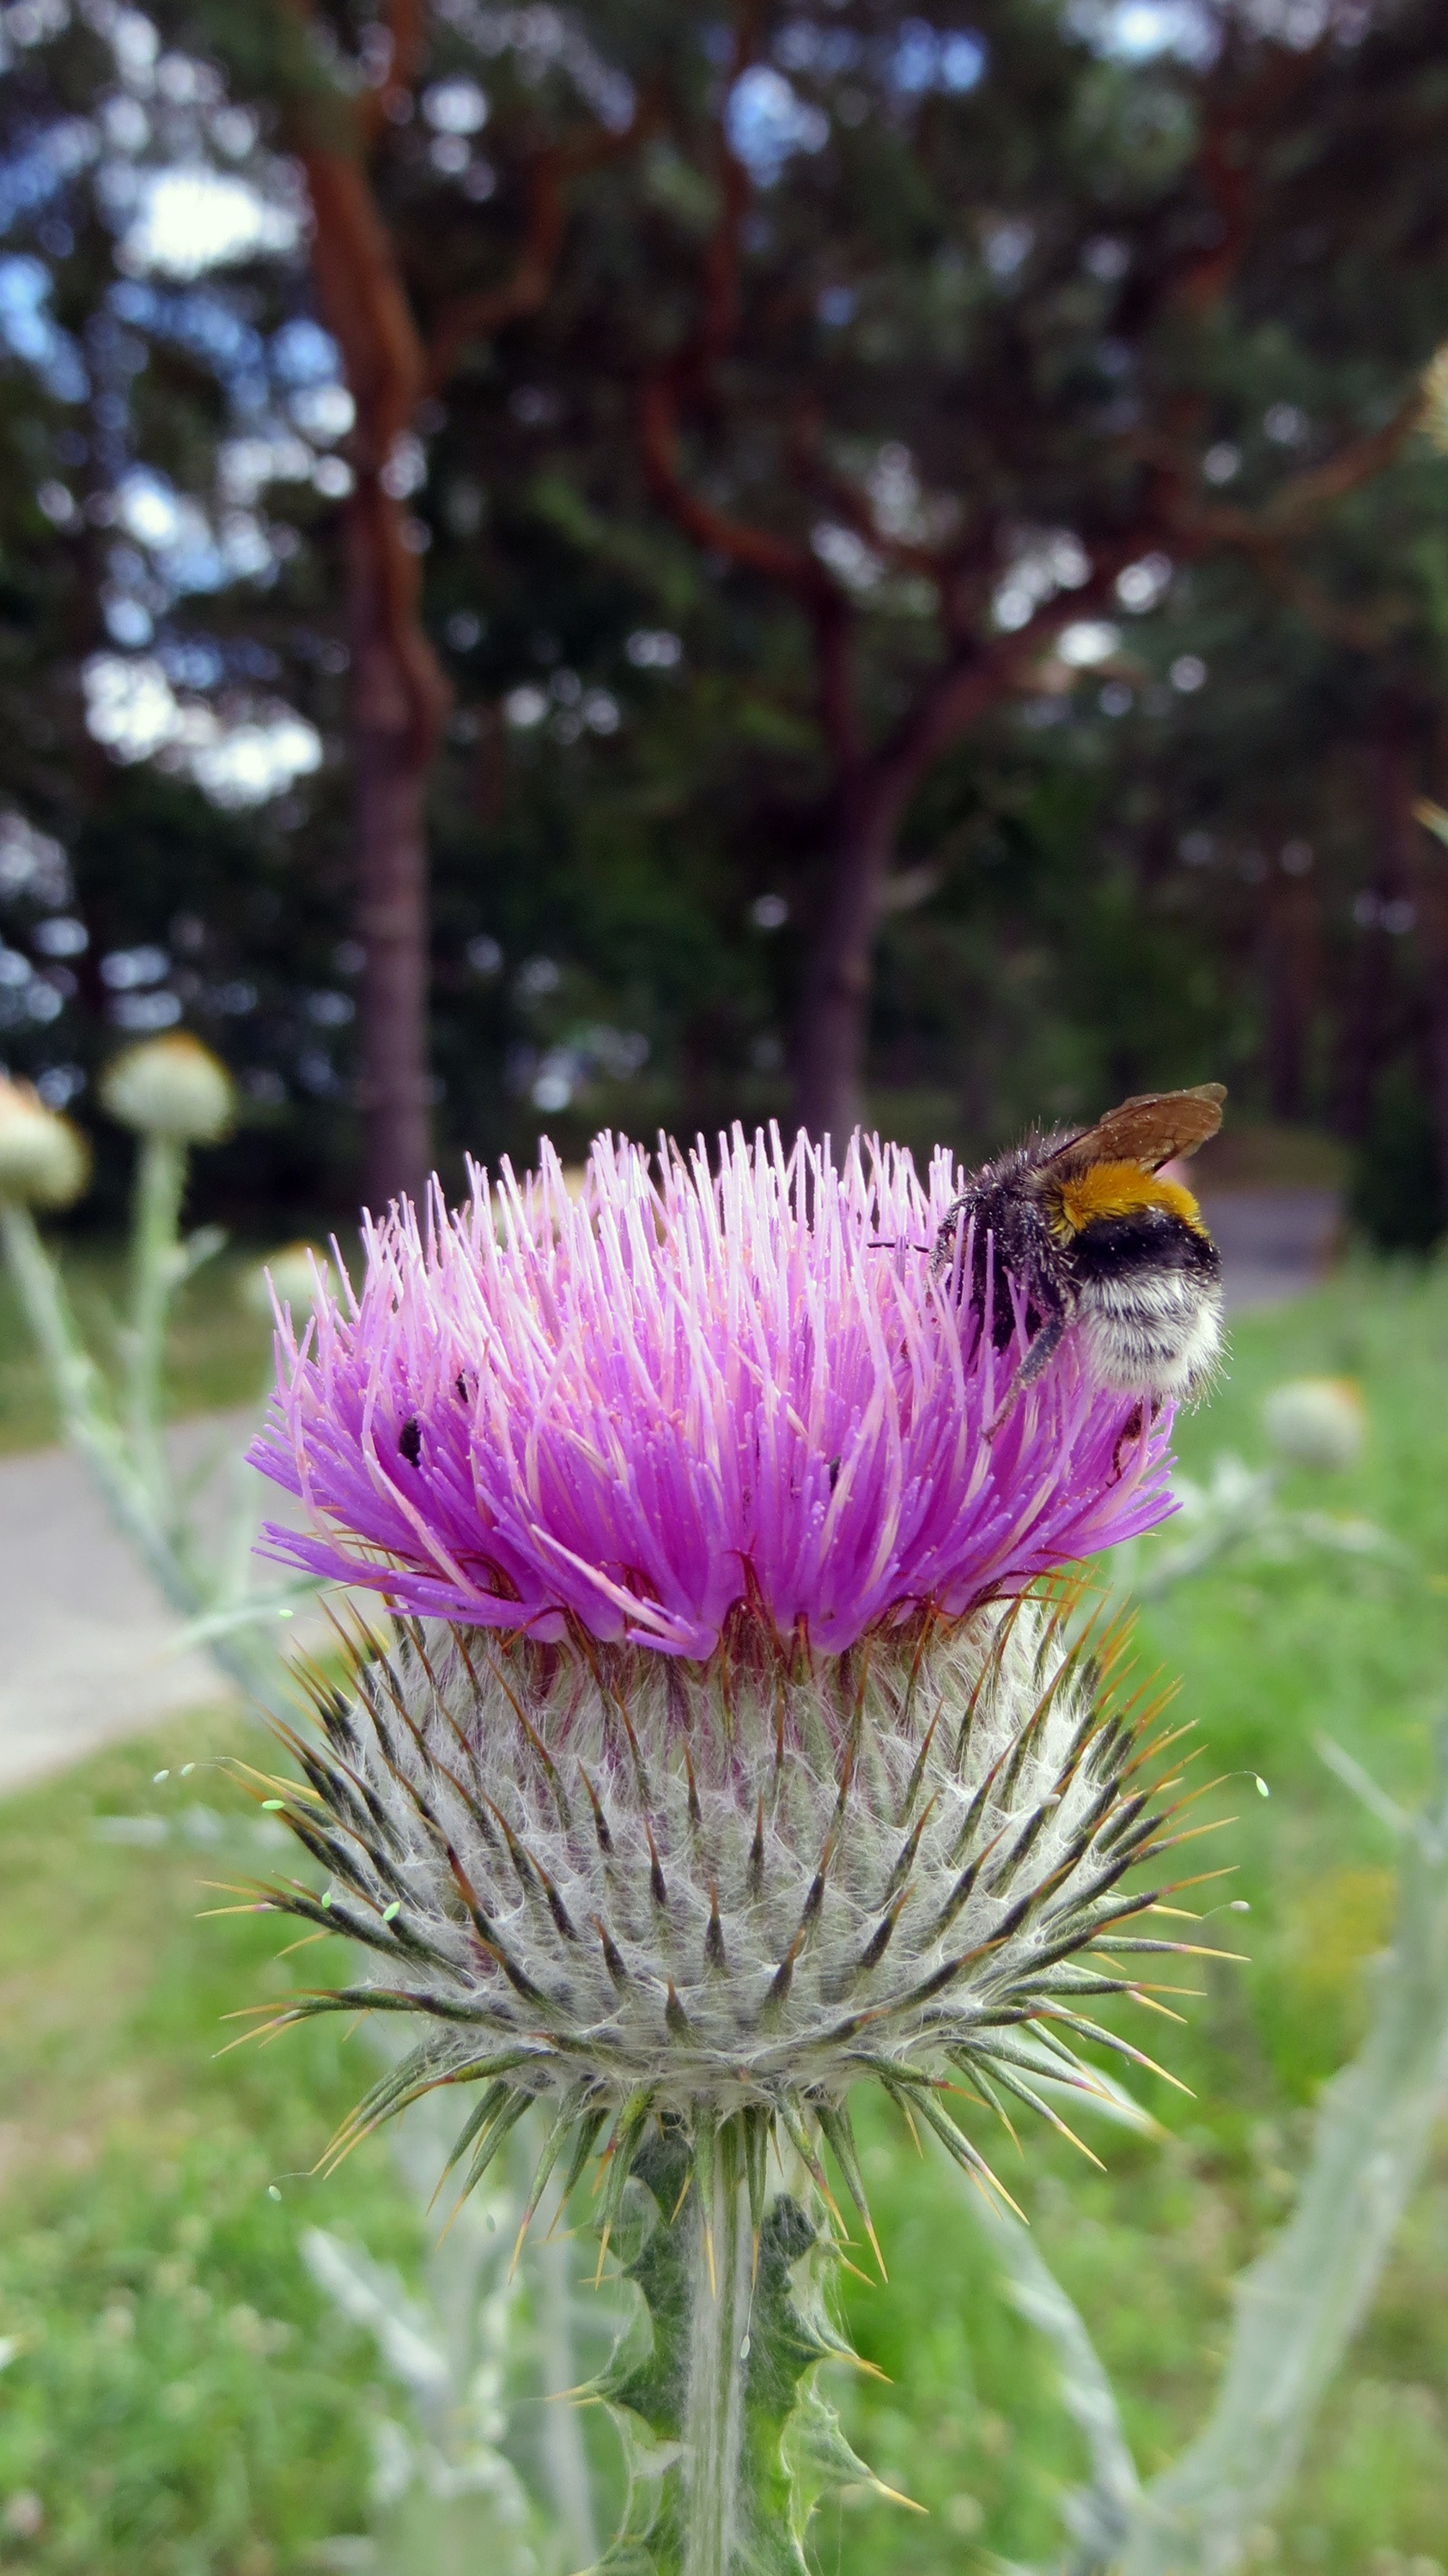
nature, blossom, prickly, plant, flower, bloom, insect, botany, close, flora, fauna, sprinkle, wildflower, thistle, hummel, flowering plant, daisy family, land plant